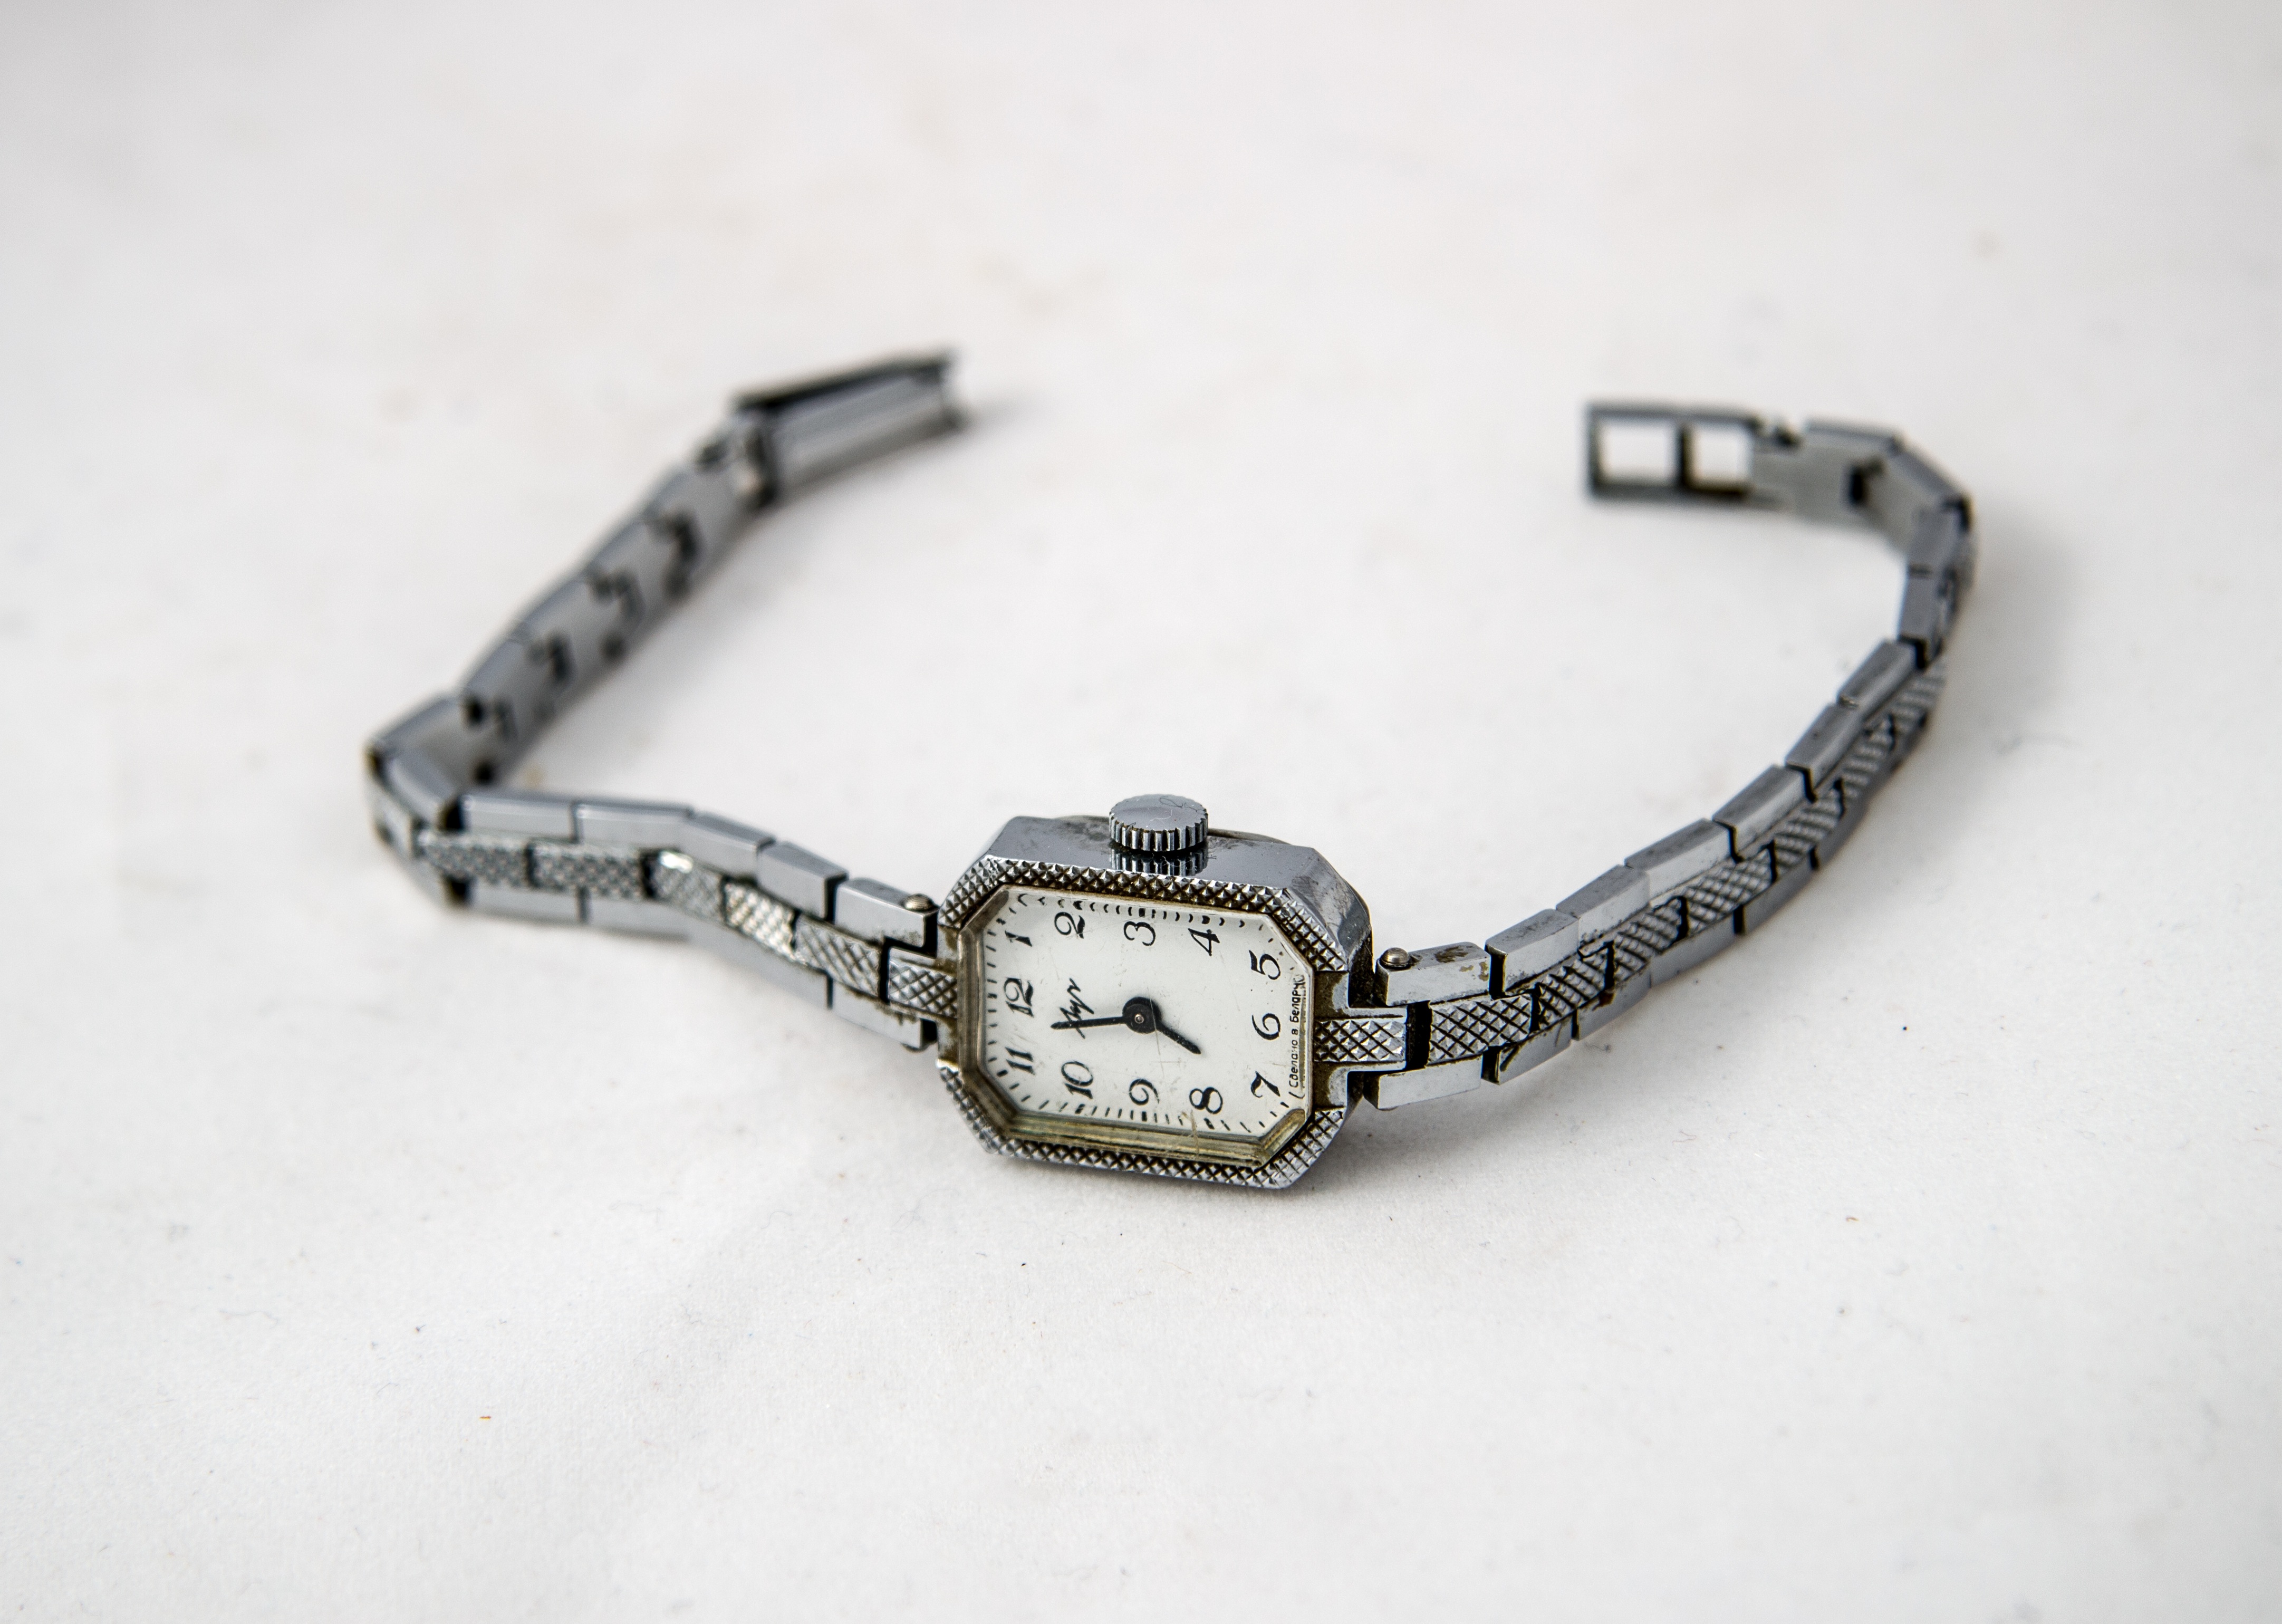
hand, technology, vintage, antique, retro, clock, time, repair, collection, metal, minute, dial, bracelet, mechanism, jewellery, silver, mechanical, antiques, analogue, mineral, clockwork, hours, mechanics, accuracy, platinum, fashion accessory